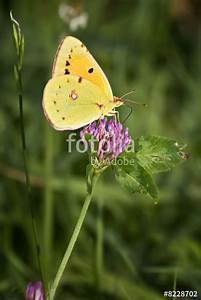
butterfly